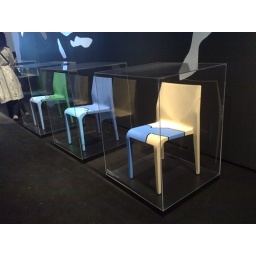
A project by Alias to construct bodies of water around the Mediterranean coast lines by painting and arranging chairs